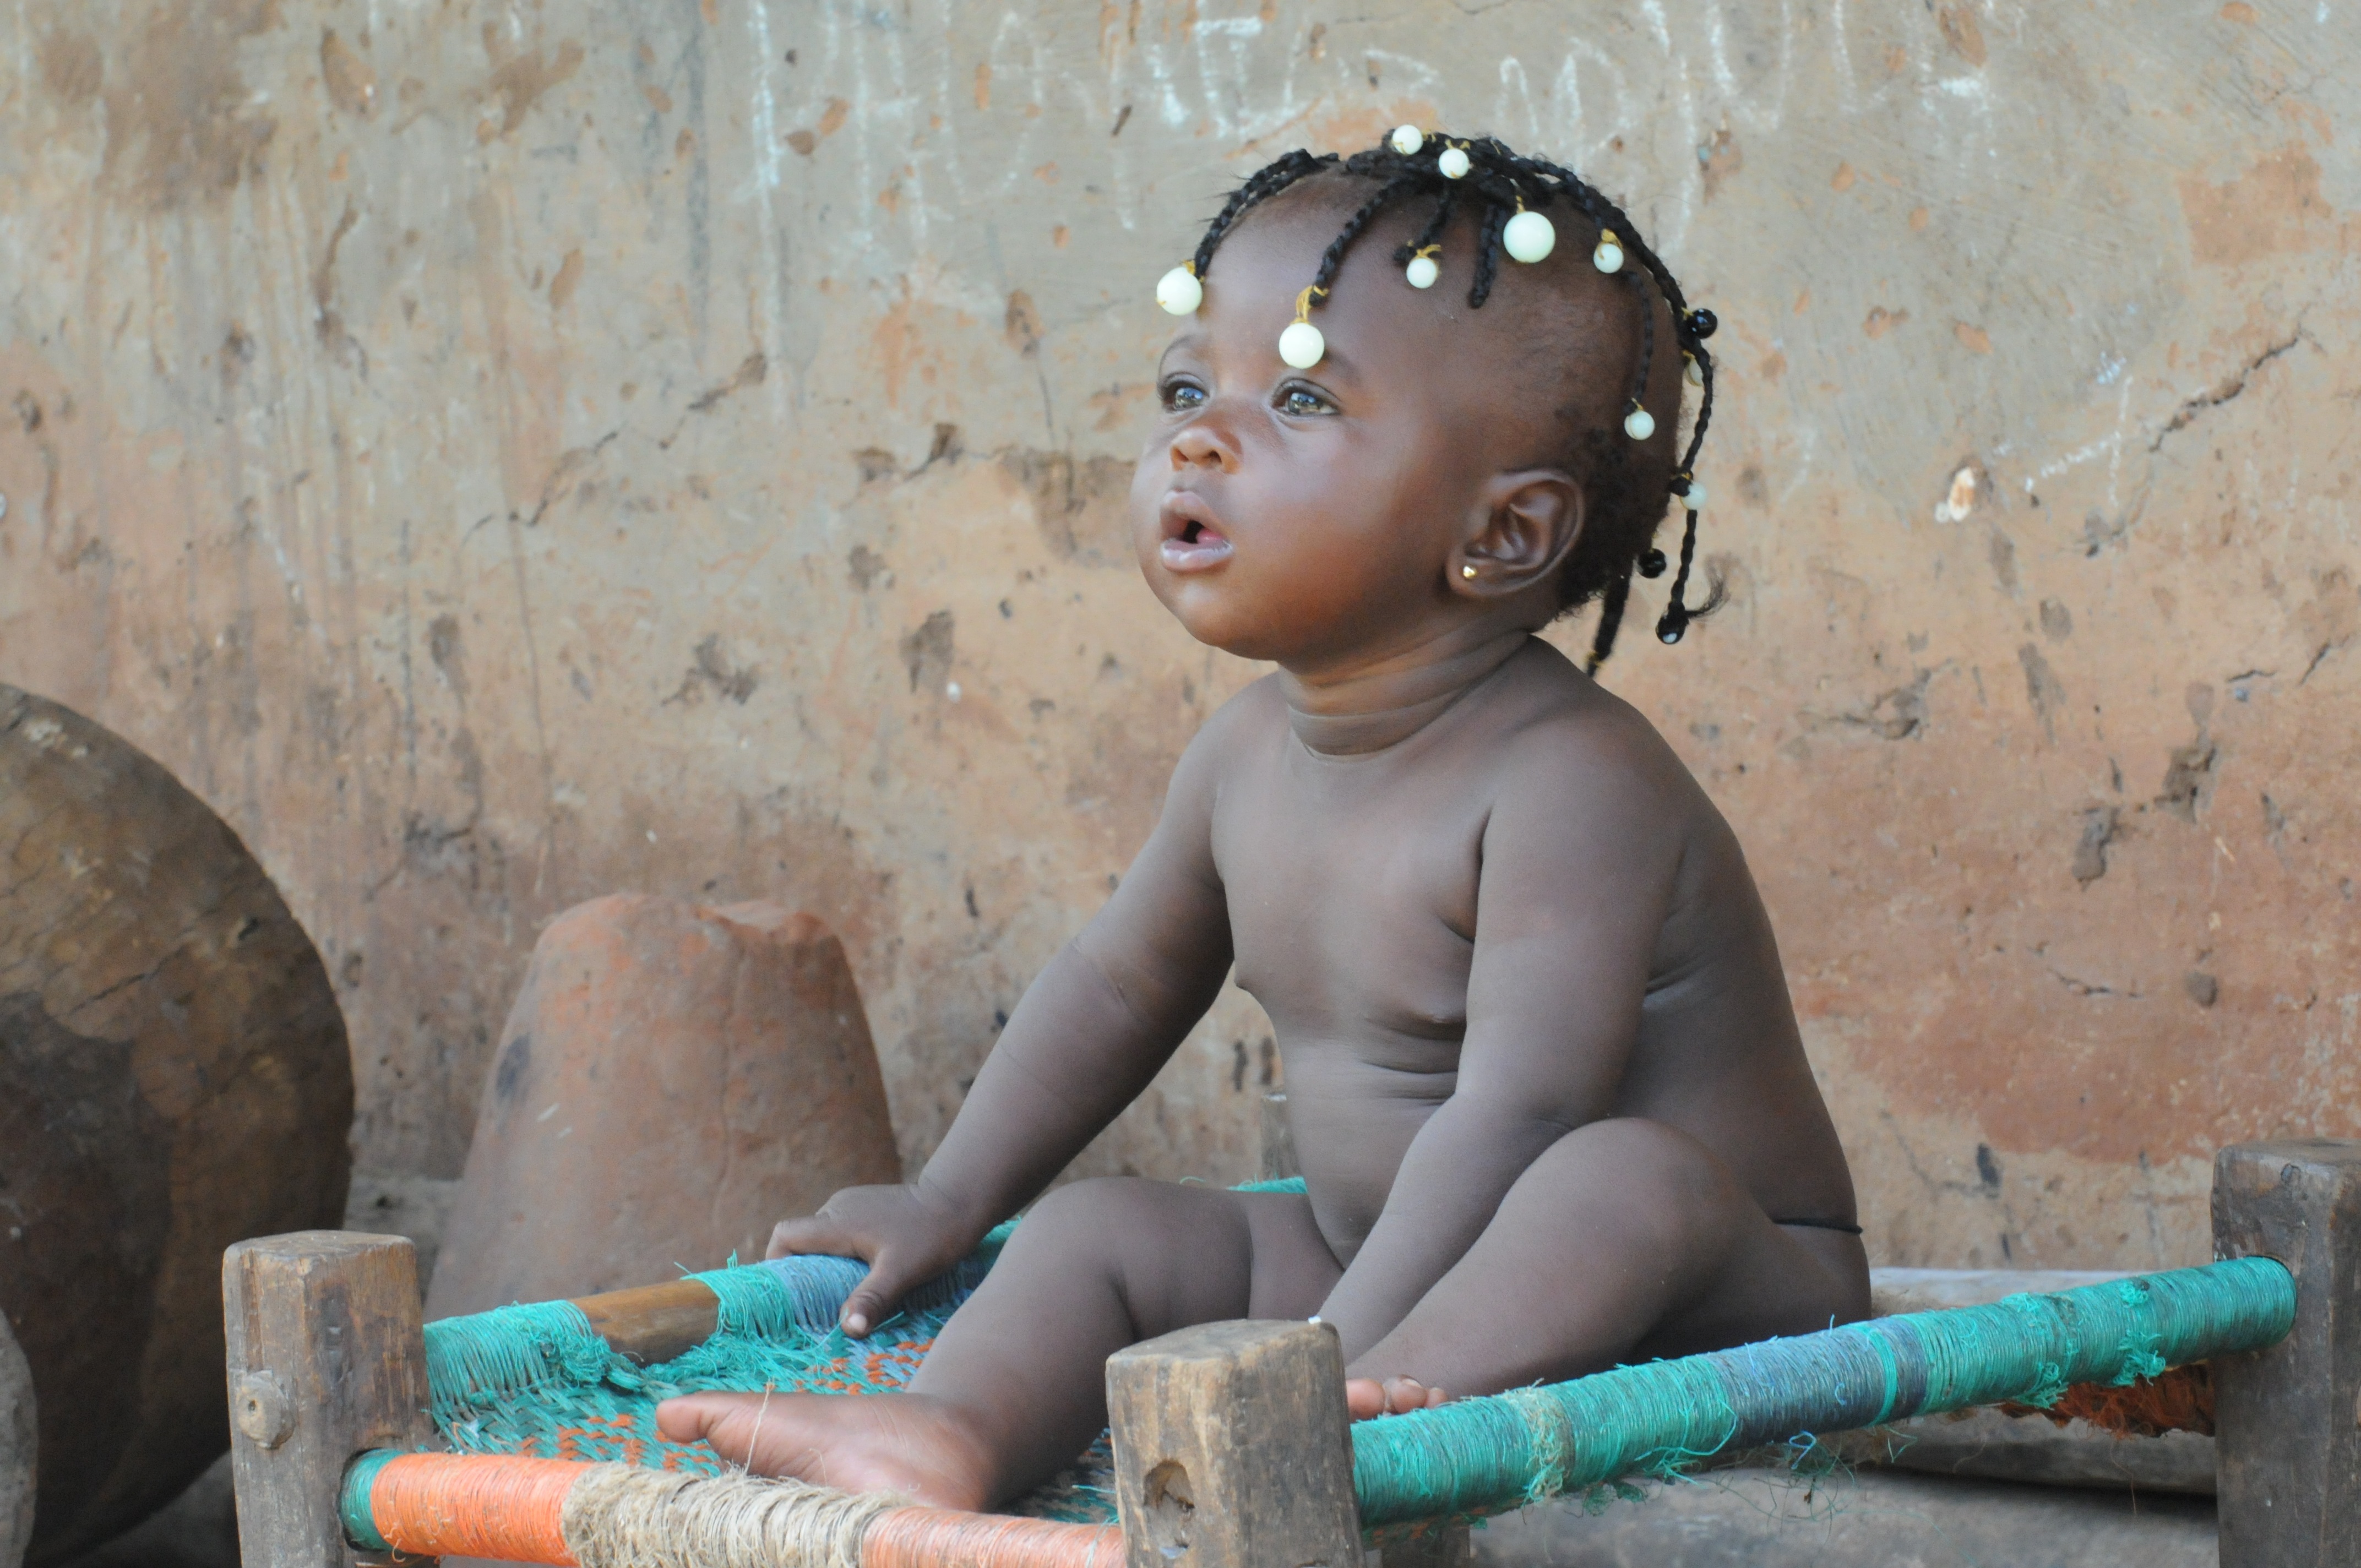
person, girl, hair, chair, statue, portrait, color, africa, child, blue, black, sculpture, art, dress, temple, infant, toddler, photograph, skin, beauty, culture, poverty, guinea, african, human positions, bissau